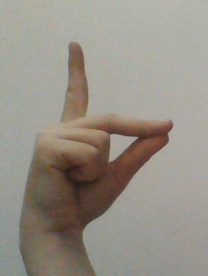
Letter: ta